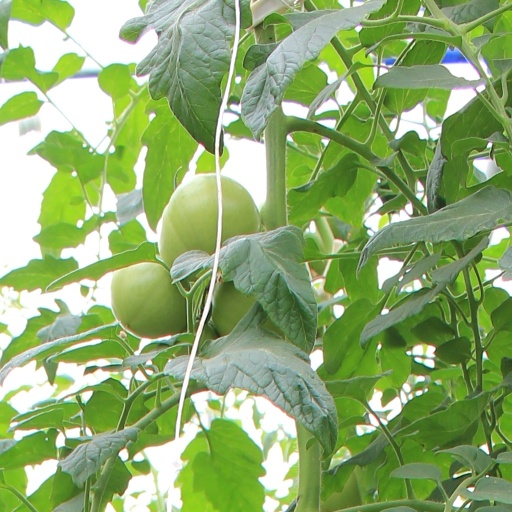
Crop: tomato